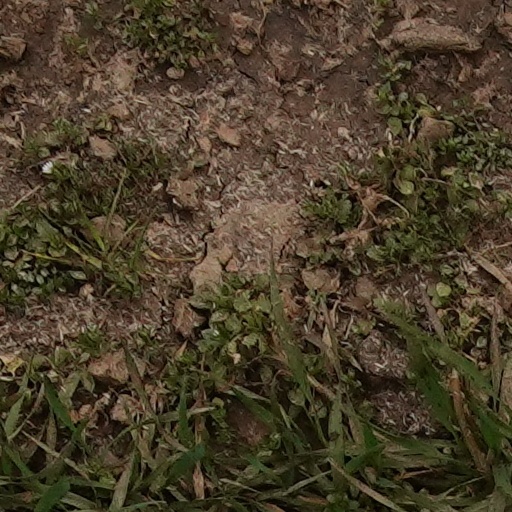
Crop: wheat